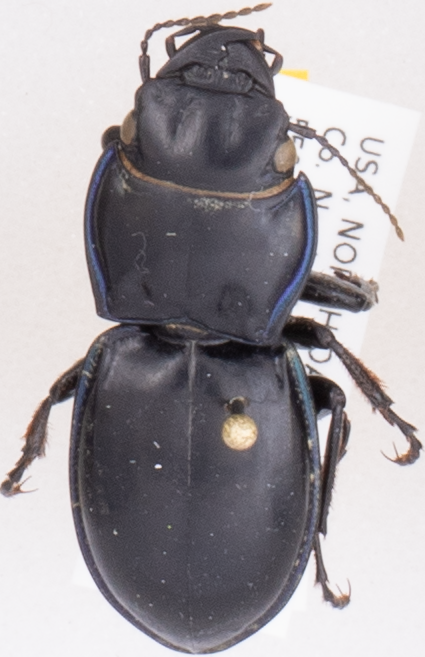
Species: Pasimachus elongatus
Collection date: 2019-06-25
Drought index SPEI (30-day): -0.402
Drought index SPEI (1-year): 1.45
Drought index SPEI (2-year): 0.9